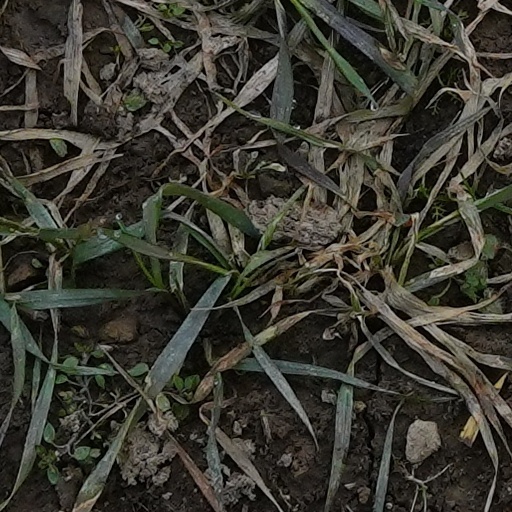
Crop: wheat